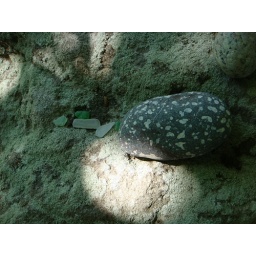
sea glass and a gorgeous rock in the Fairy Garden...